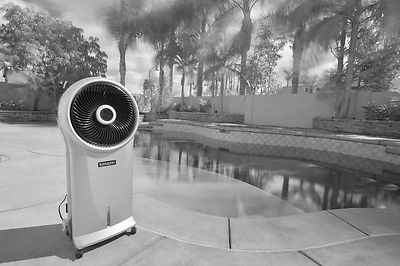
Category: fan